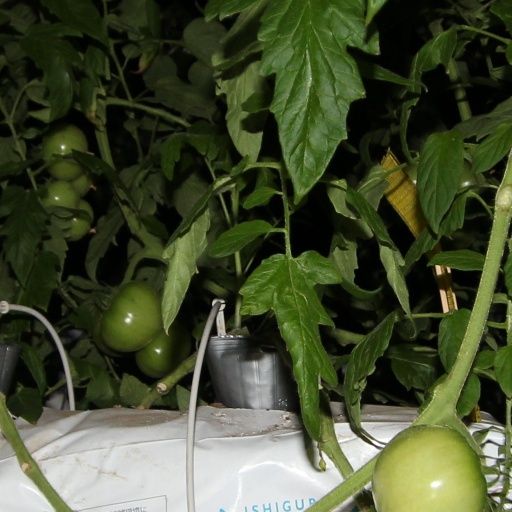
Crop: tomato